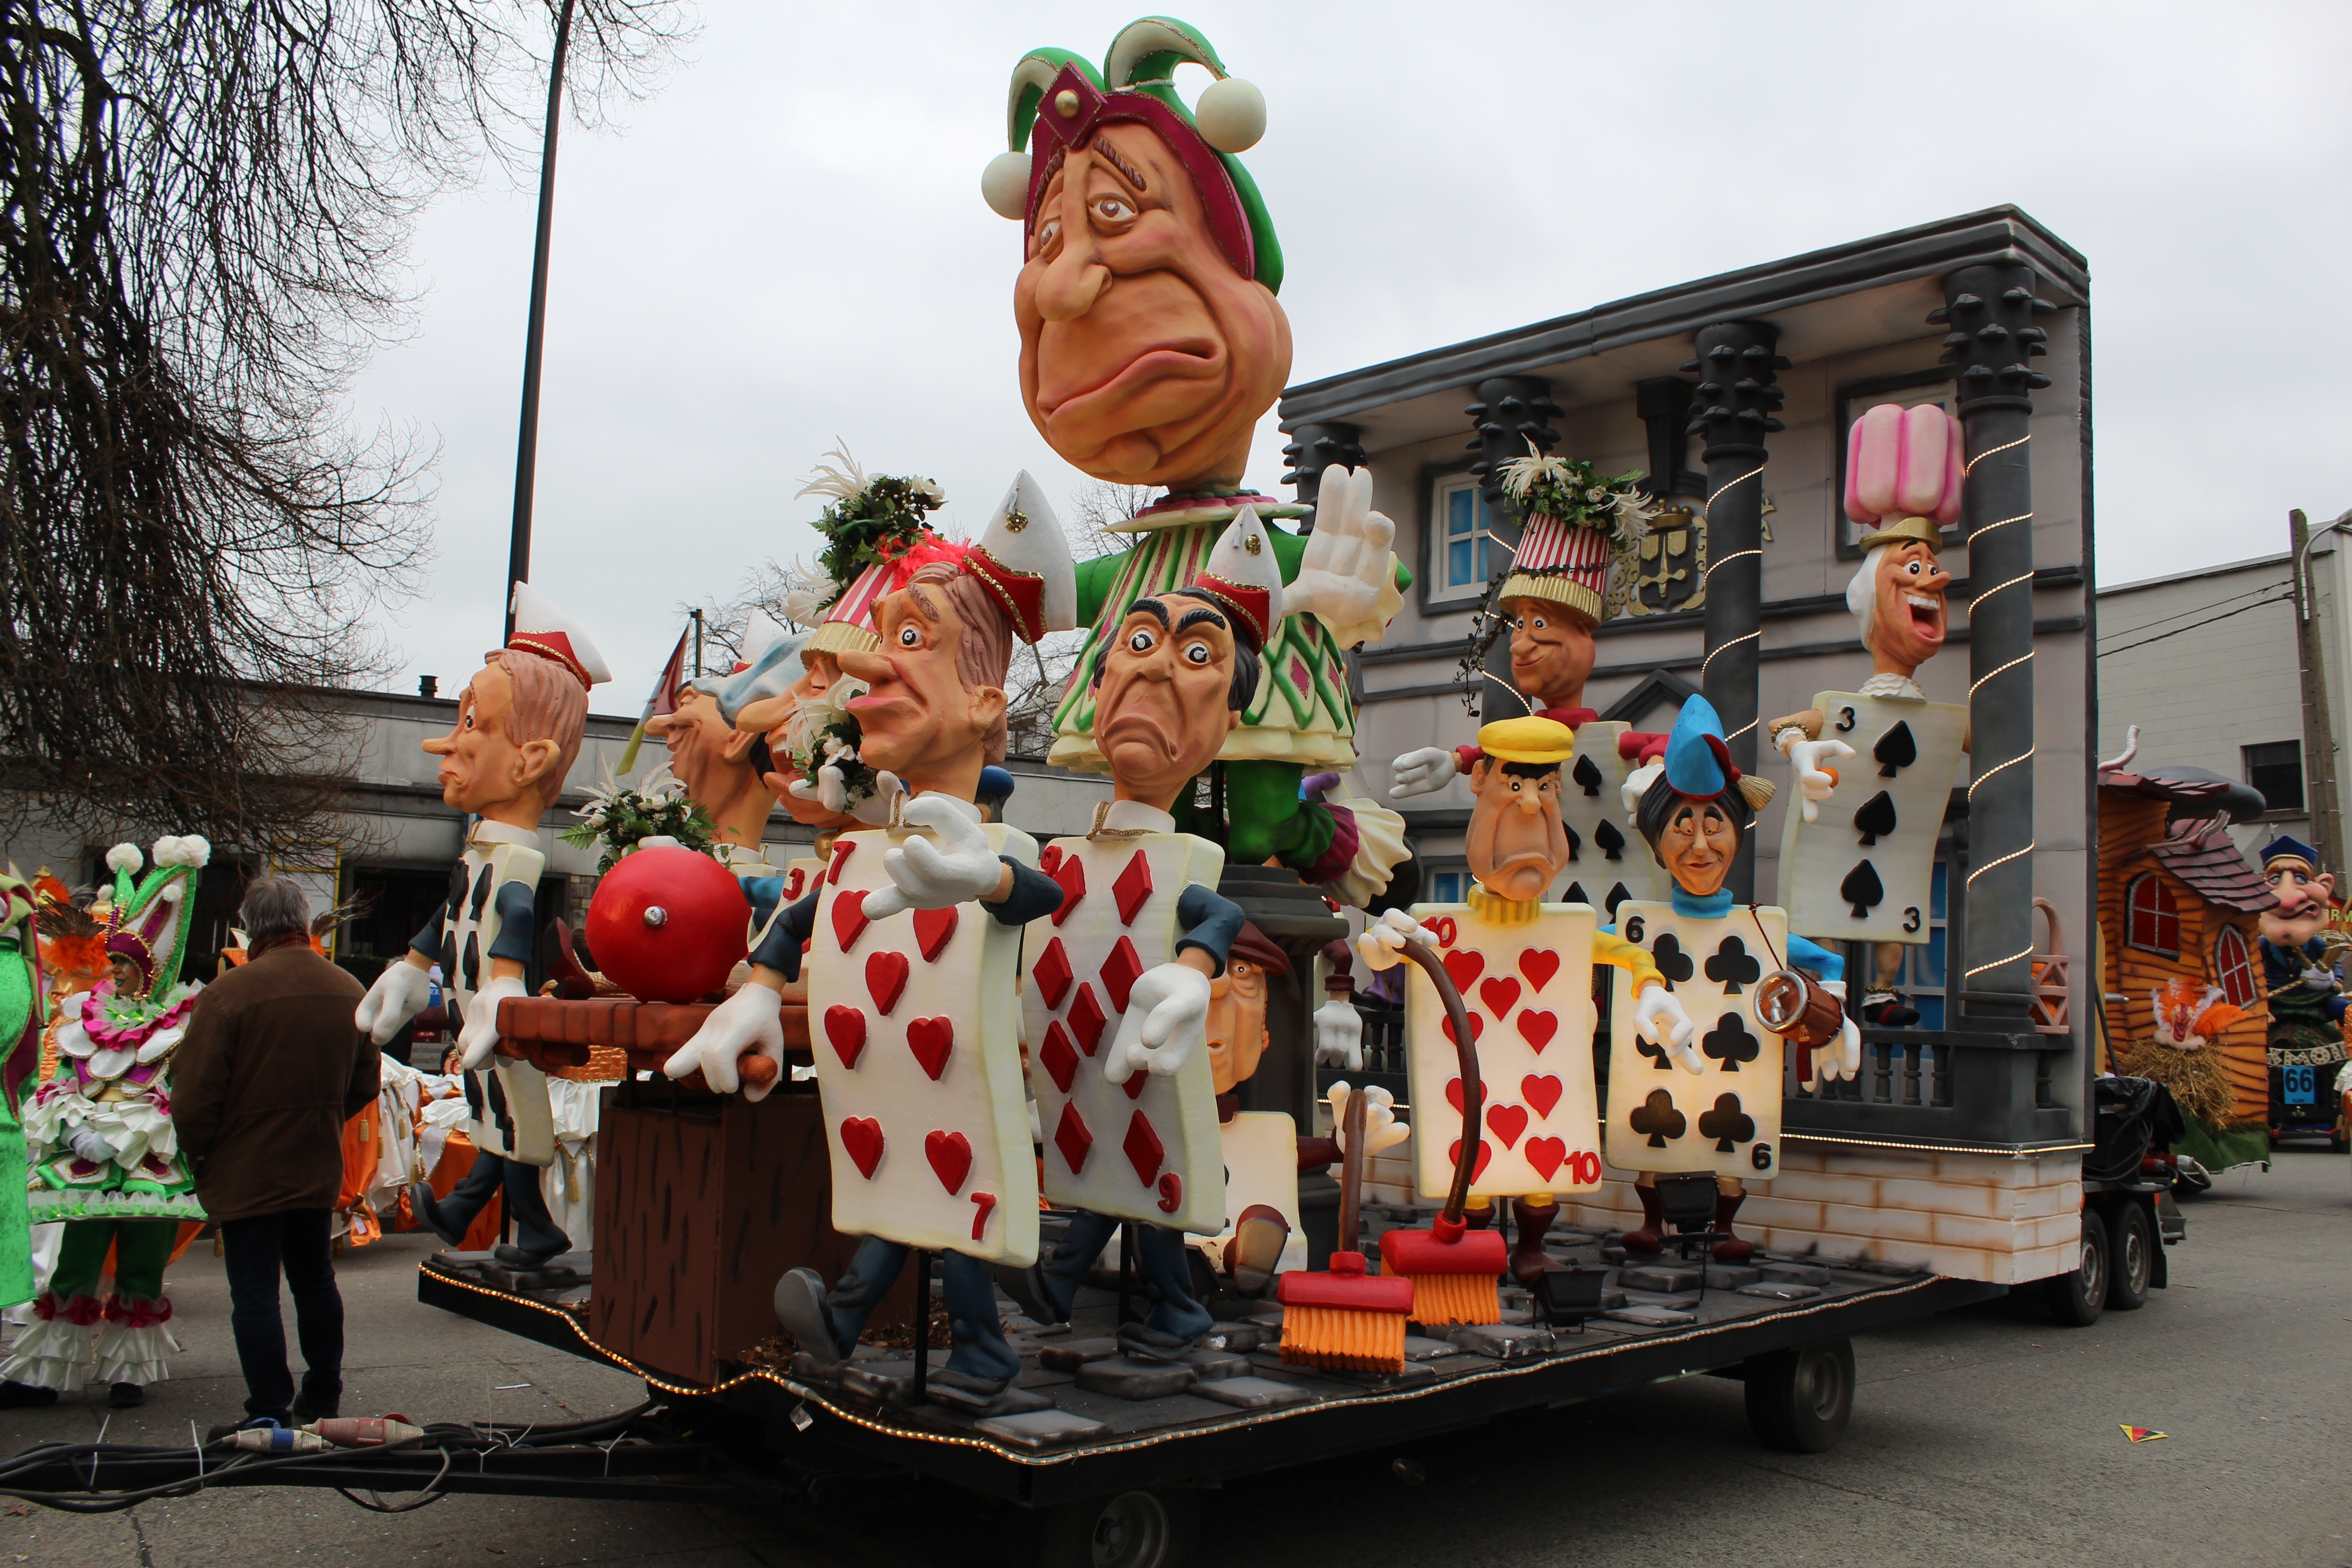
group, carnival, parade, festival, mask, event, costume, aalst